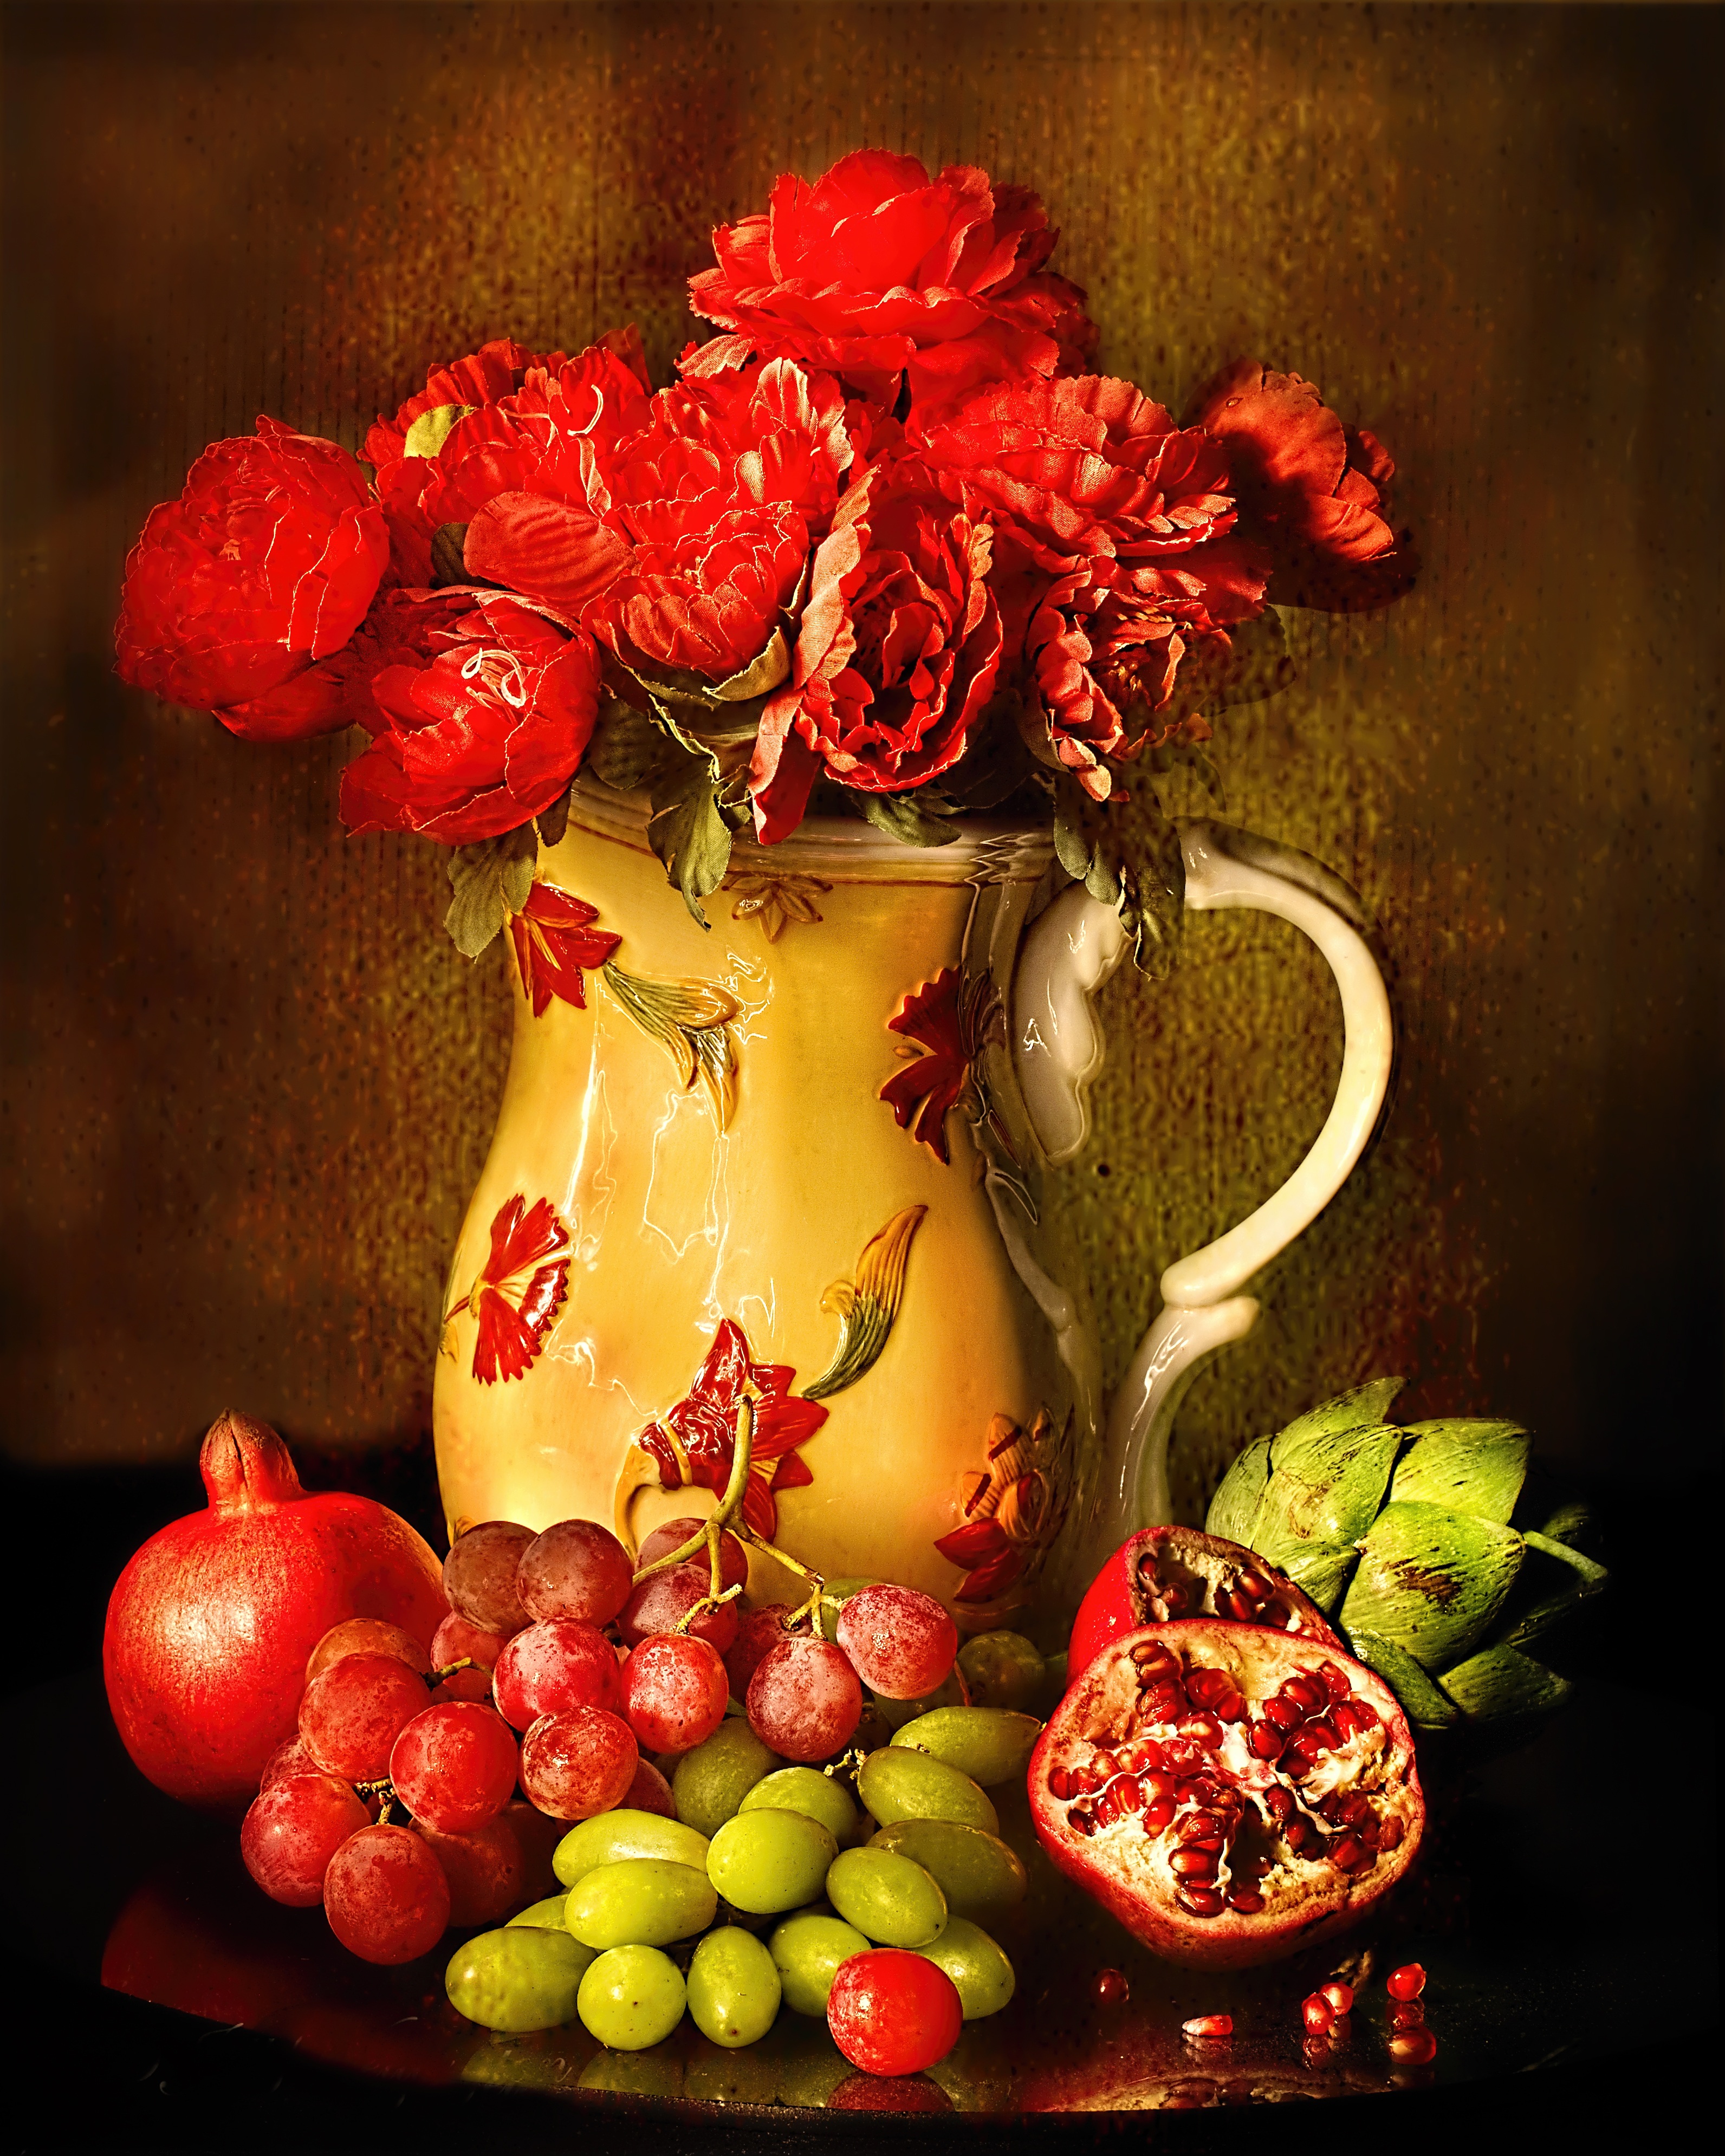
plant, fruit, flower, petal, food, red, produce, autumn, still life, artwork, painting, floristry, flowering plant, fruity, still life photography, fruitiness, fruitiful